Australian rules football in Queensland

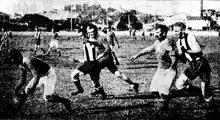
Action from the 1923 Grand Final between Brisbane and Valleys at Perry Park

Migration trends did no favours for the code with Brisbane's population tripling over the next decade, migration from Victoria was rapidly supplanted by the British Isles and neighbouring New South Wales bringing with them a strong preference toward the British football codes.